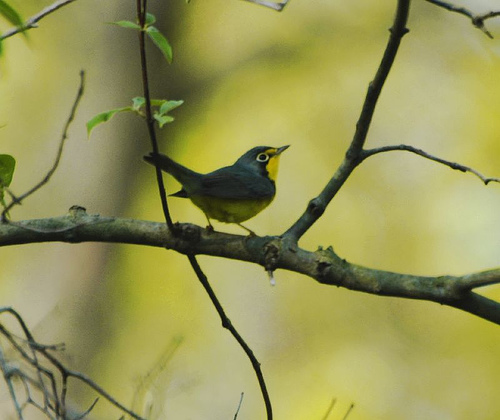
this little bird has yellow throat and belly. the wings and crown are black .
the bird has dark yellow breast and abdomen with a bright yellow throat and black retrices and coverts.
a small bird with a yellow throat, belly and vent, and black feathers covering the rest of its body.
this small bird has a bright yellow throat and a dark back and head with a black stripe separating the colors.
this small, plump bird is black with a bright yellow patch on it's throat and upper breast.
this bird is black with yellow and has a very short beak.
this small bird has a small, pointed beak, yellow on its eyebrow, throat, and belly, and grey-brown on the rest of its body.
the small black bird has a bright yellow breast, a small black bill, a white eyering, and a grey belly.
the bird is small with a long tail and yellow neck
this bird is black with yellow and has a very short beak.
Species: Canada Warbler